Iron Range

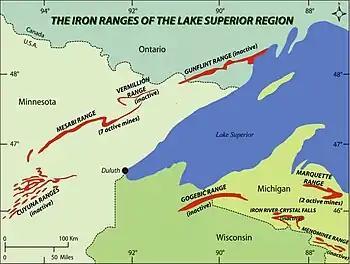
Lake Superior Iron Ranges

The Iron Range is collectively or individually a number of elongated iron-ore mining districts around Lake Superior in the United States and Canada. Much of the ore-bearing region lies alongside the range of granite hills formed by the Giants Range batholith. These cherty iron ore deposits are Precambrian in the Vermilion Range and middle Precambrian in the Mesabi and Cuyuna ranges, all in Minnesota. The Gogebic Range in Wisconsin and the Marquette Iron Range and Menominee Range in Michigan have similar characteristics and are of similar age. Natural ores and concentrates were produced from 1848 until the mid-1950s, when taconites and jaspers were concentrated and pelletized, and started to become the major source of iron production.